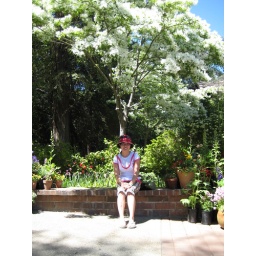
Hau under white tree